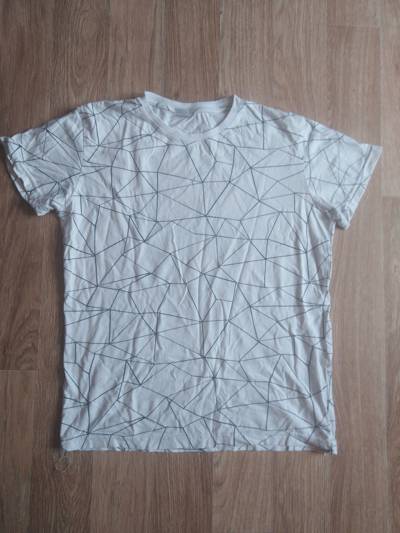
Waste category: clothes